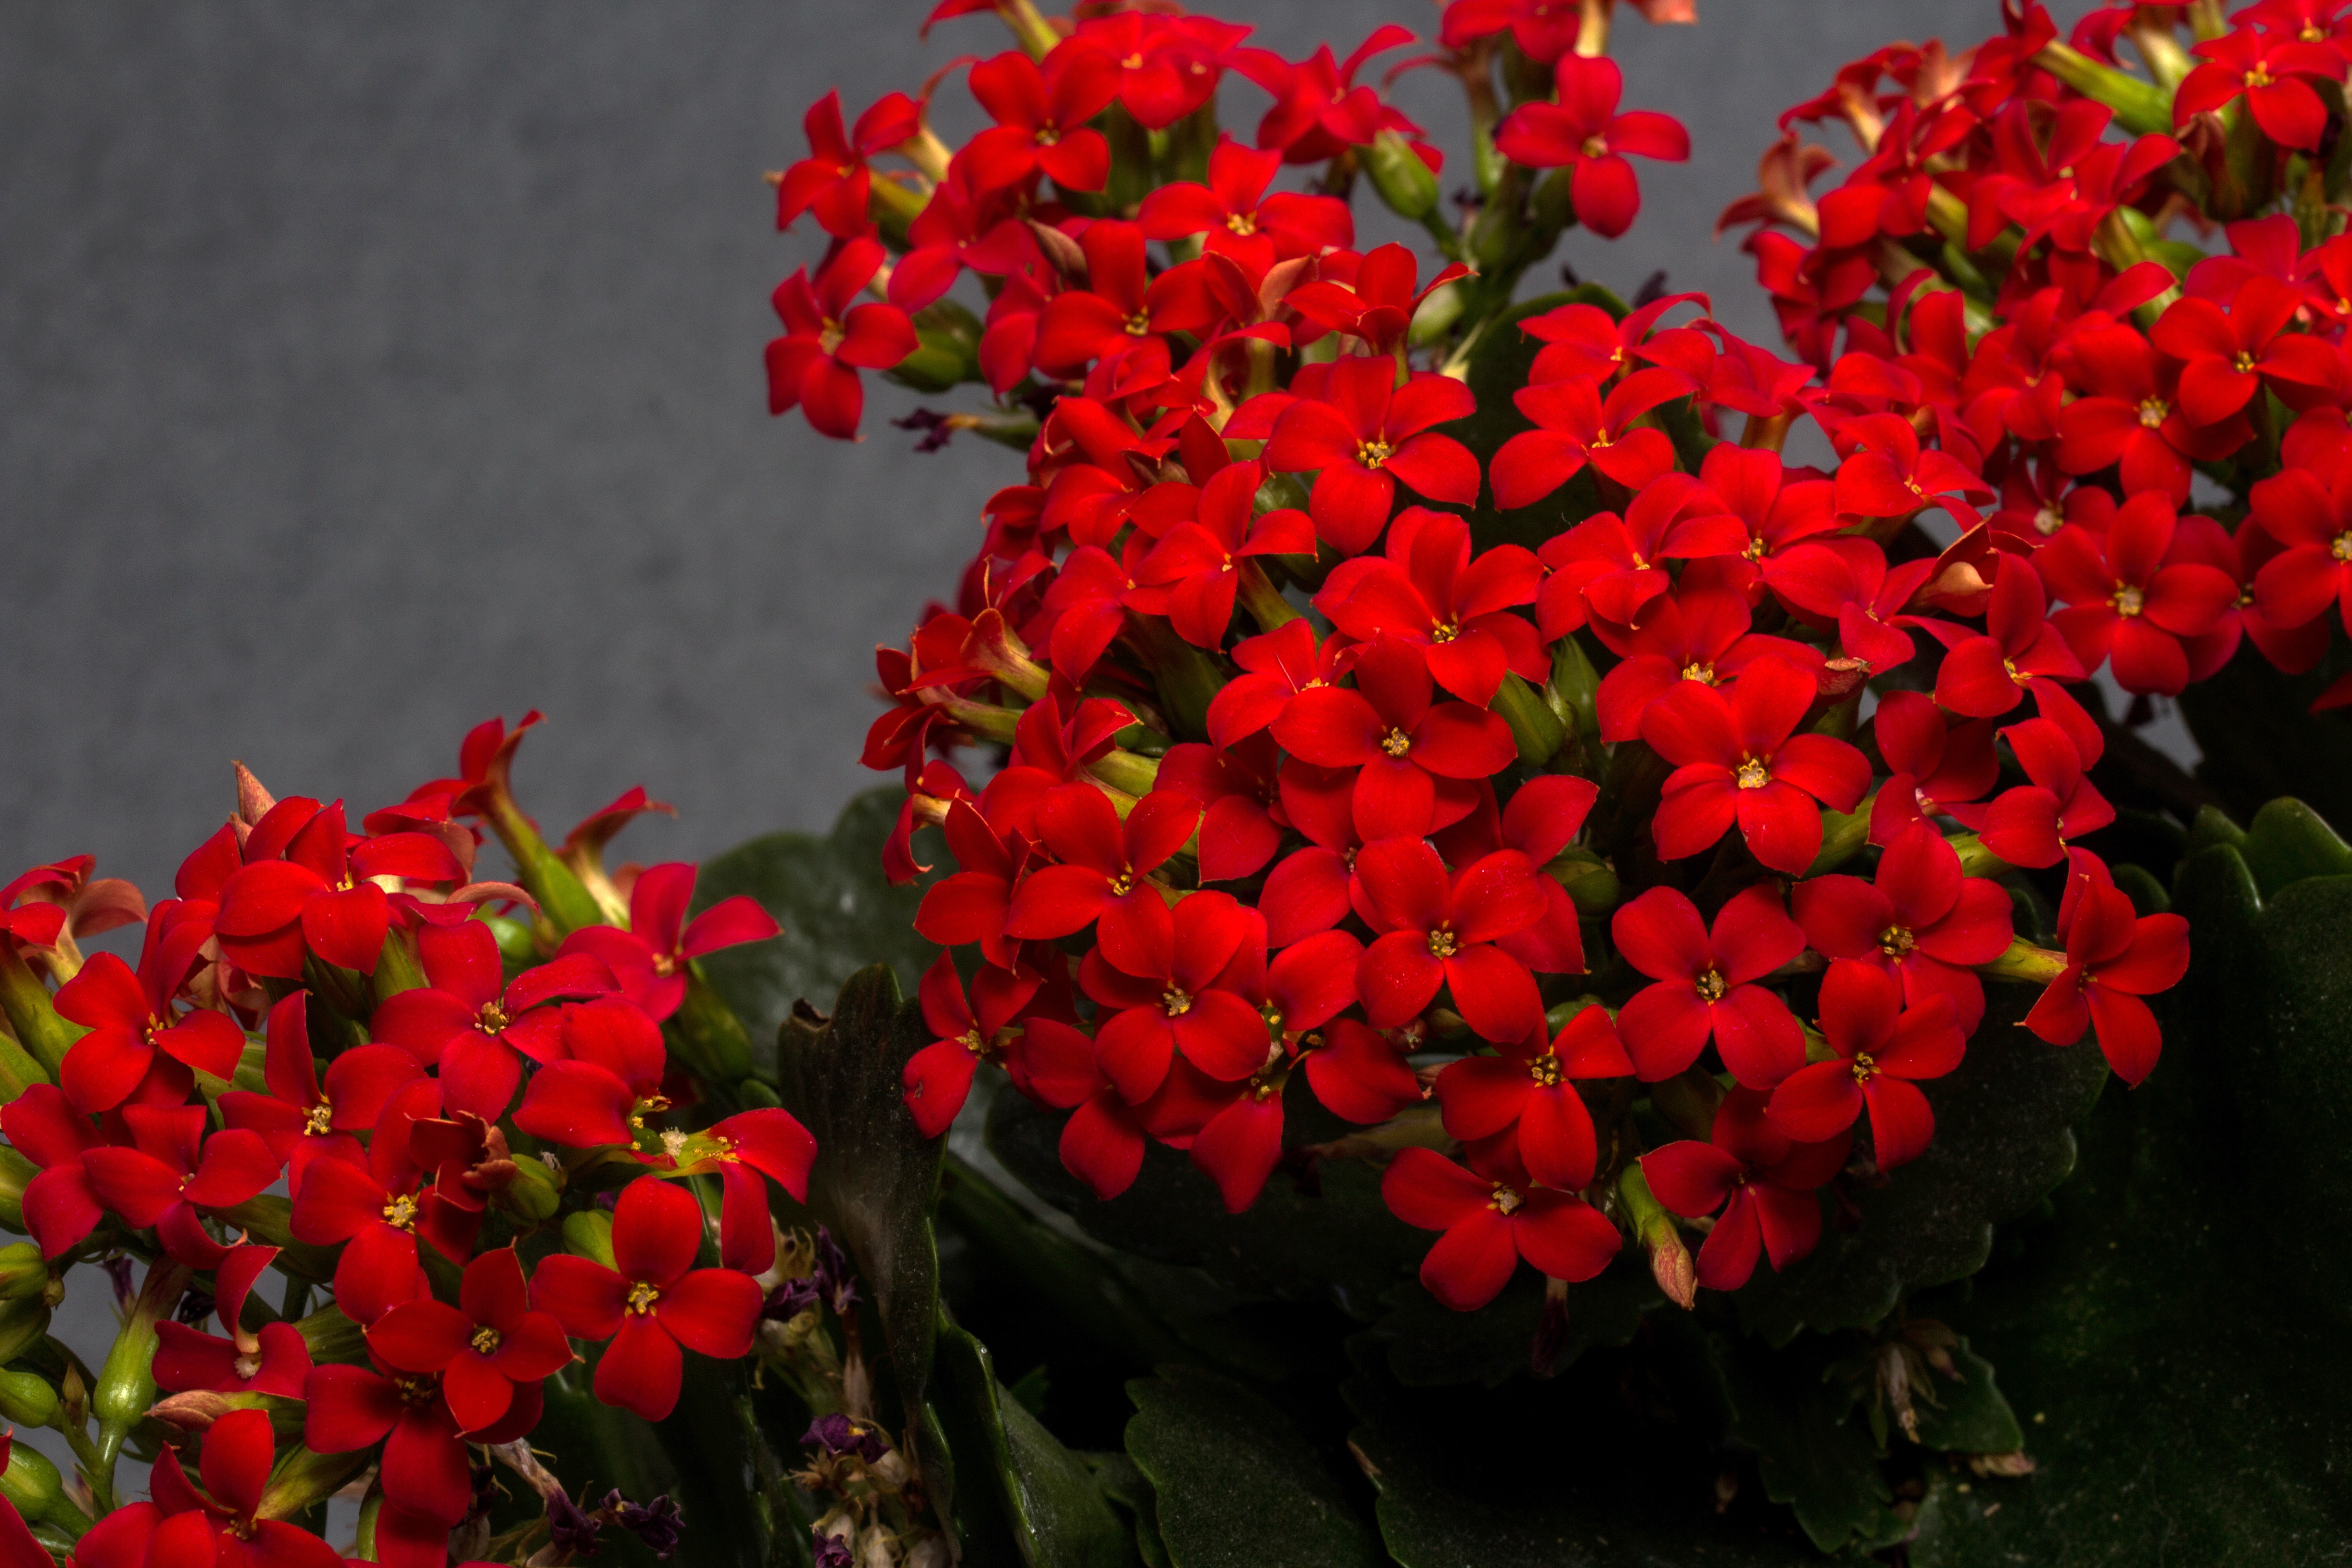
plant, leaf, flower, petal, red, botany, flora, flowers, shrub, begonia, filigree, macro photography, small flowers, flowering plant, lantana camara, annual plant, land plant